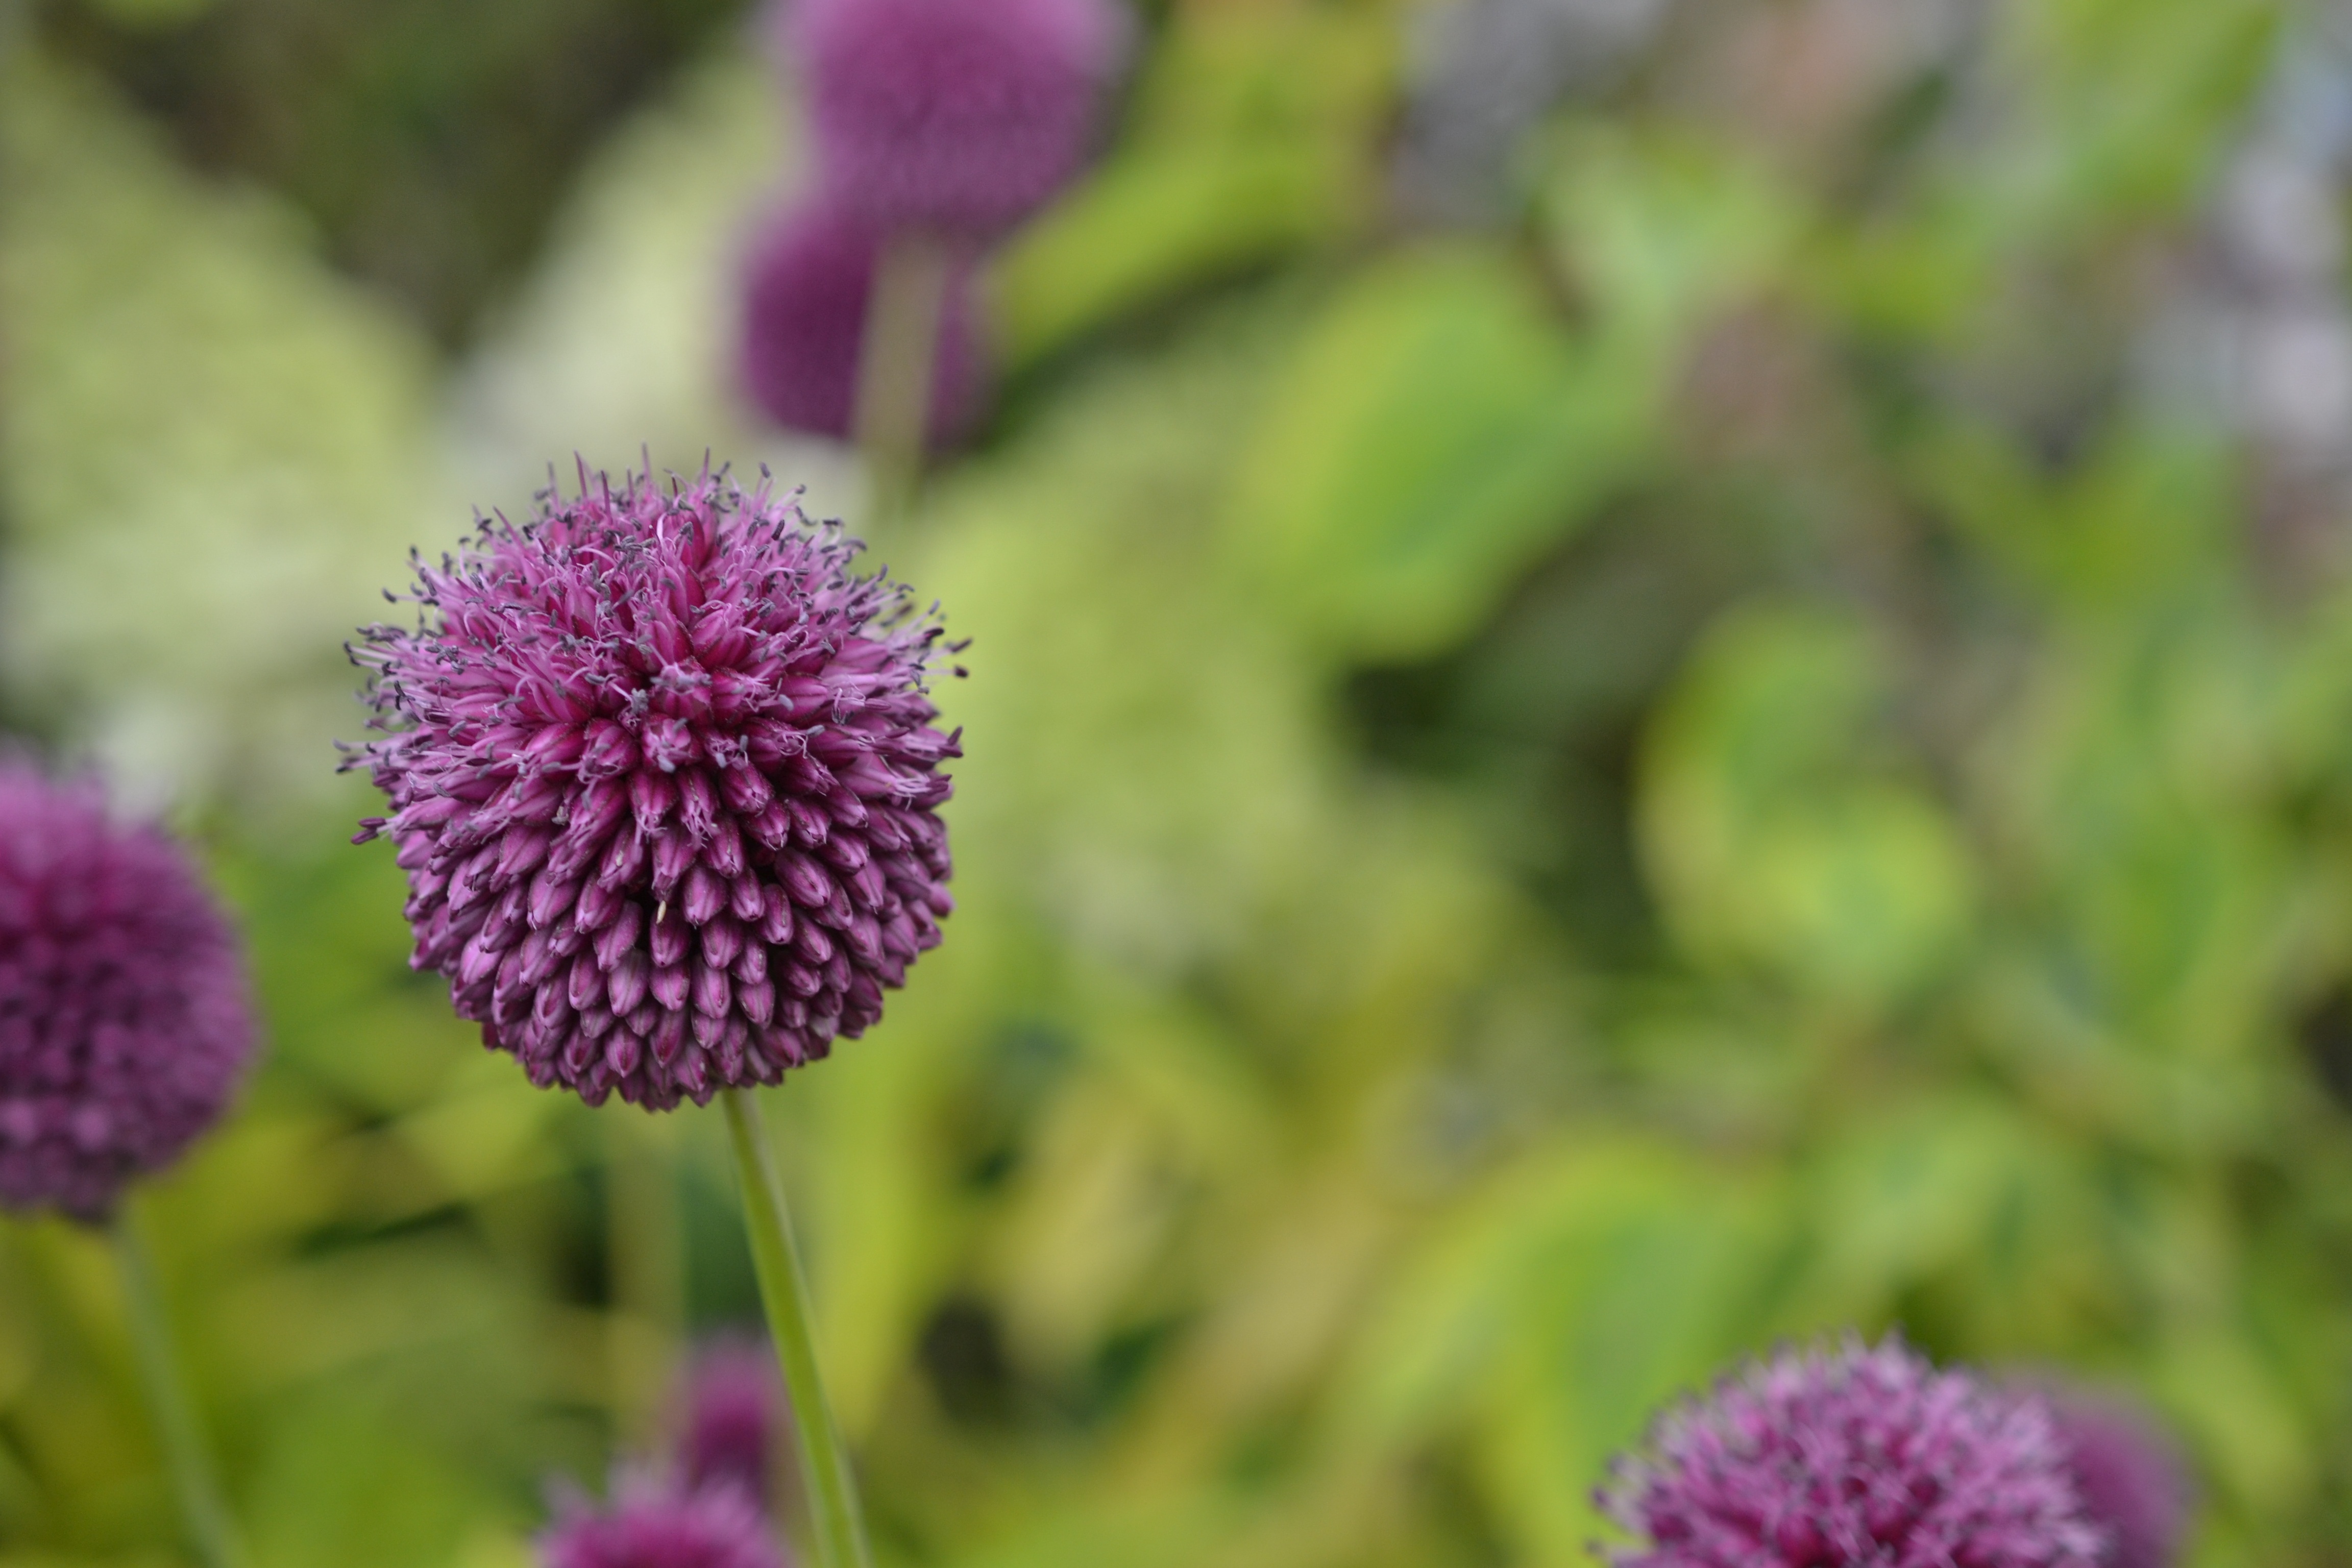
nature, blossom, plant, meadow, flower, purple, petal, floral, produce, color, macro, natural, romantic, botany, garden, pink, flora, botanical, wildflower, close up, purple flowers, violet, macro photography, flowering plant, daisy family, land plant